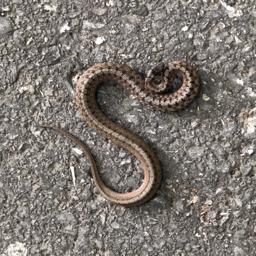
Animal: snakes